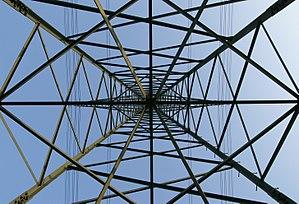
Vue transversale d’un pylône de ligne à haute tension à Schlins, Autriche. Italiano: Sezione trasversale del traliccio di un elettrodotto ad alta tensione nel comune di Schlins (Austria).